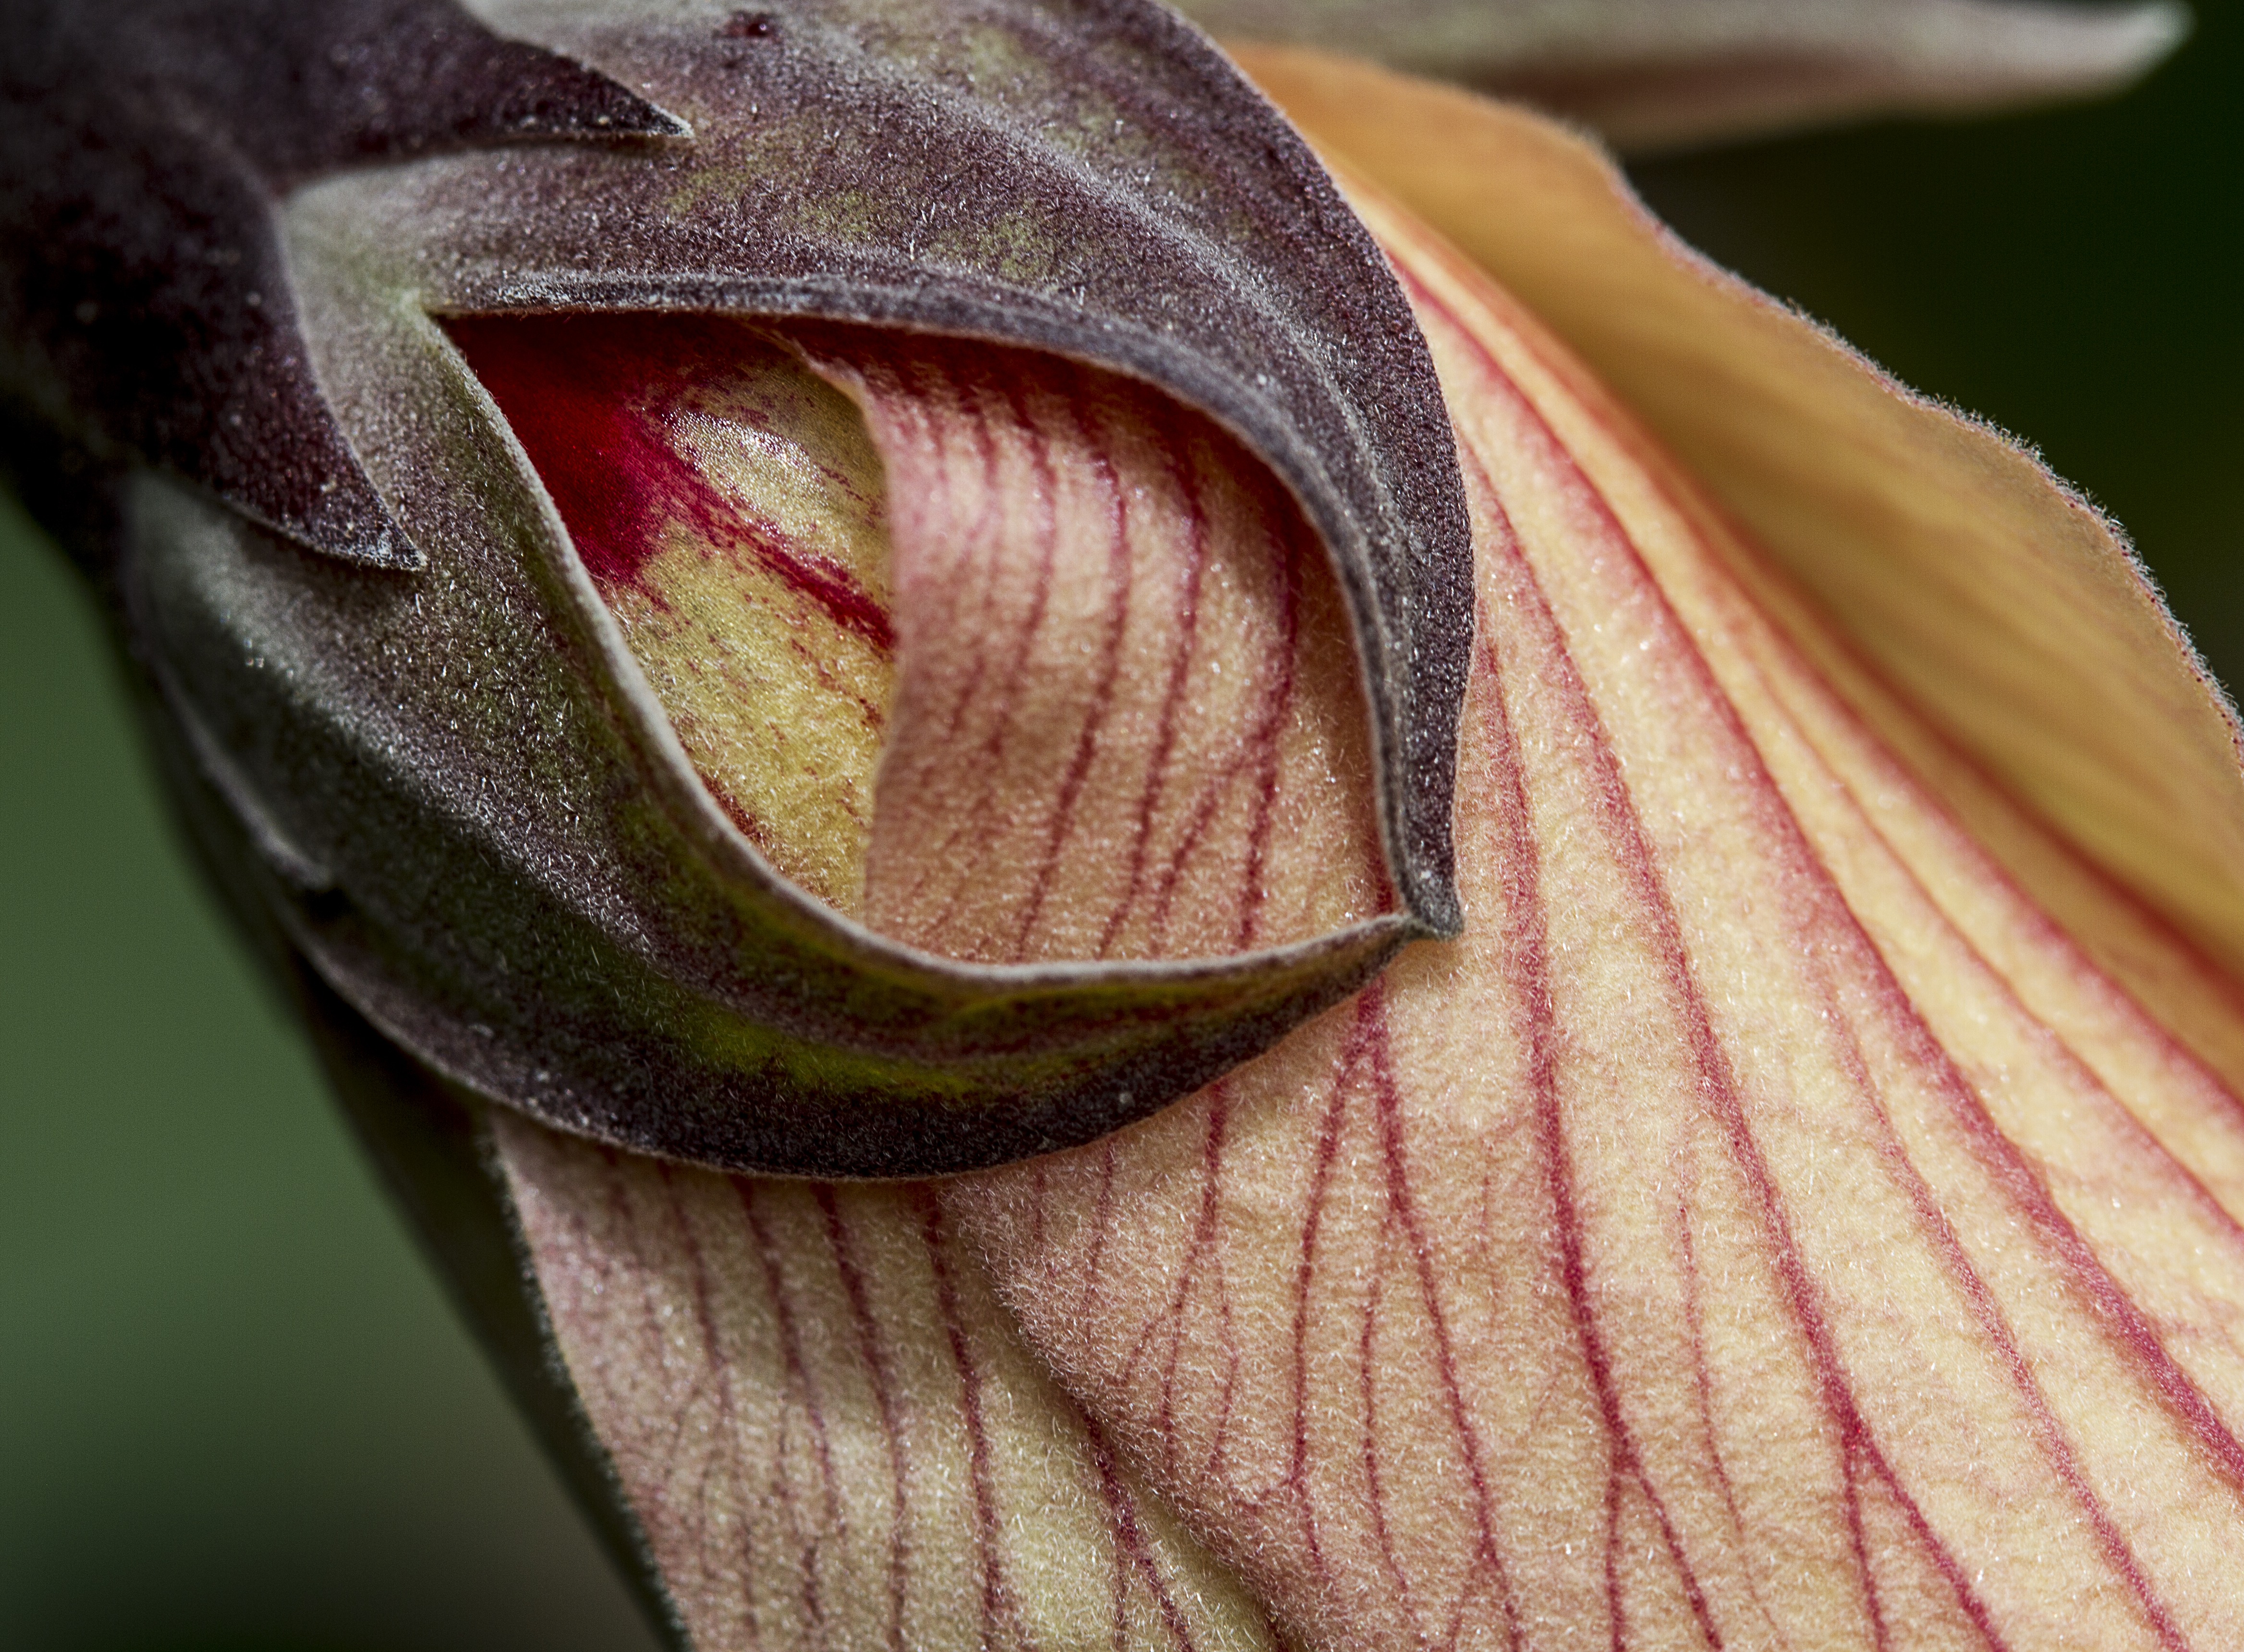
plant, photography, leaf, flower, petal, floral, green, red, color, macro, pink, flora, close up, eye, peach, bud, evil, macro photography, flowering plant, plant stem, land plant